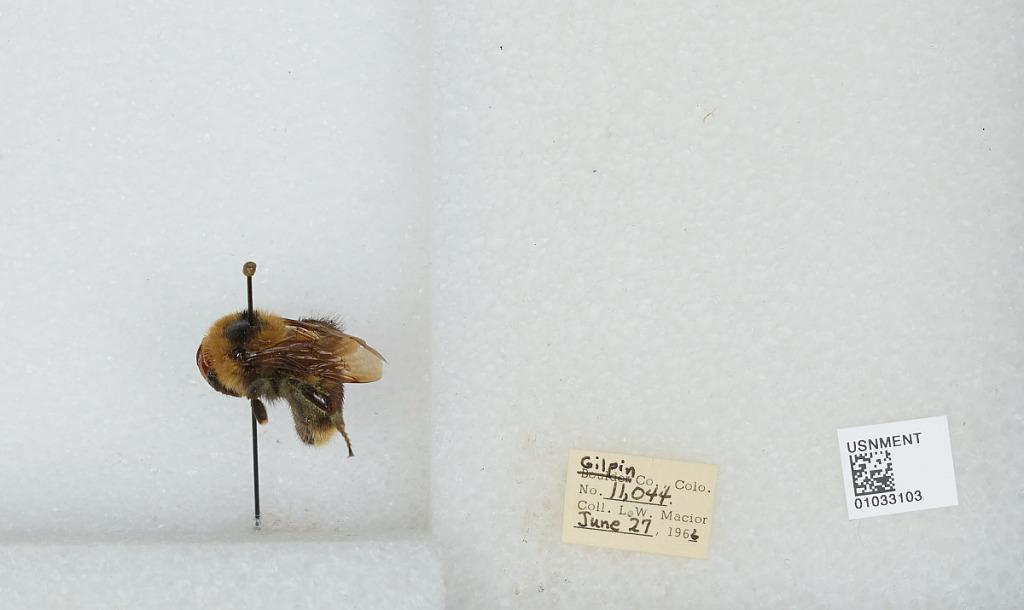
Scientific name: Bombus (Cullumanobombus) rufocinctus Cresson
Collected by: L. Macior
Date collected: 1966-6-27
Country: United States
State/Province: Colorado
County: Gilpin
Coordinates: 39.8908, -105.508